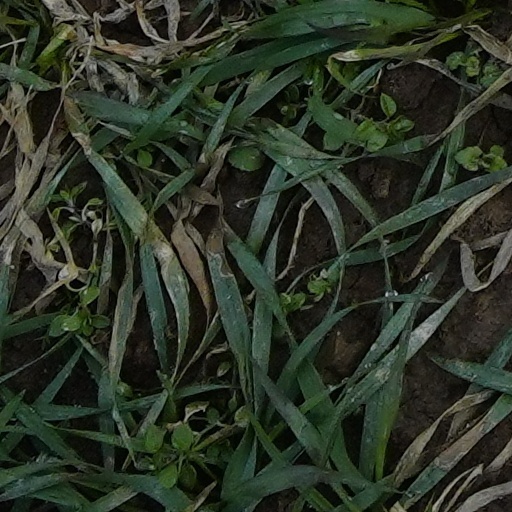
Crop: wheat